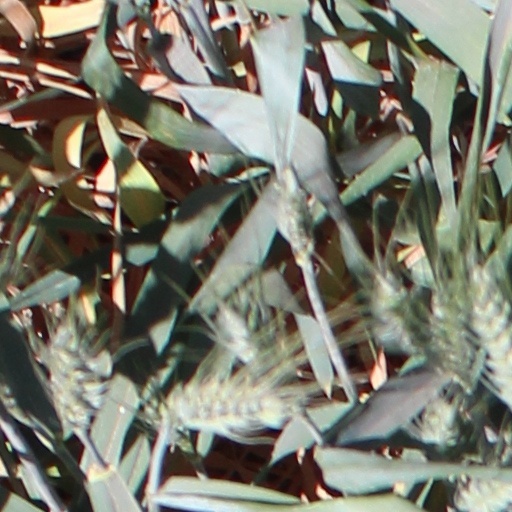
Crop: wheat